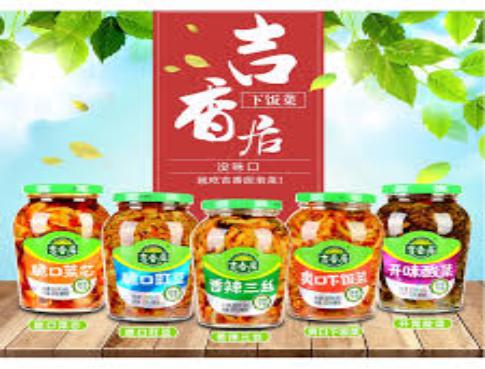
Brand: jixiangju
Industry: Food